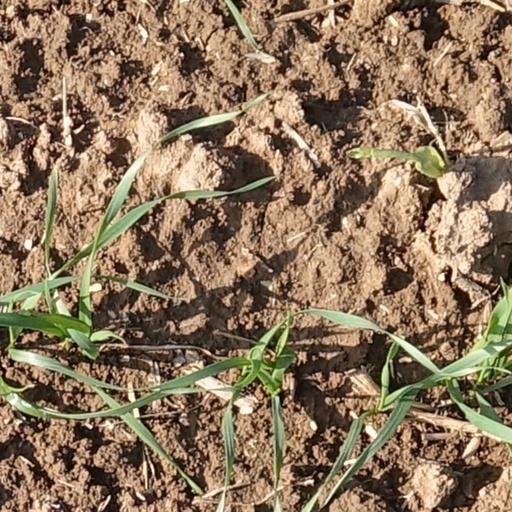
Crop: wheat